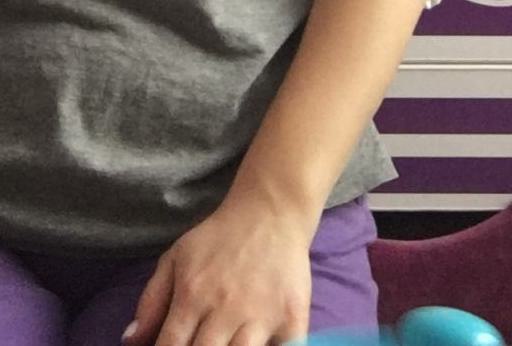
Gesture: no_gesture